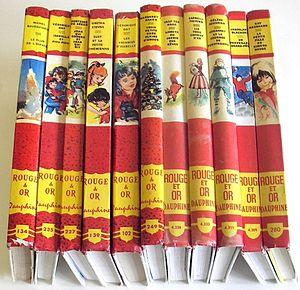
Rouge et Or, anciennement Bibliothèque Rouge et Or, est une collection française de livres pour la jeunesse fondée en 1947 par les éditions Générale Publicité, devenue G. P. puis Société nouvelle des éditions G. P. lors du rachat par les Presses de la Cité, et enfin G. P. Rouge et Or.